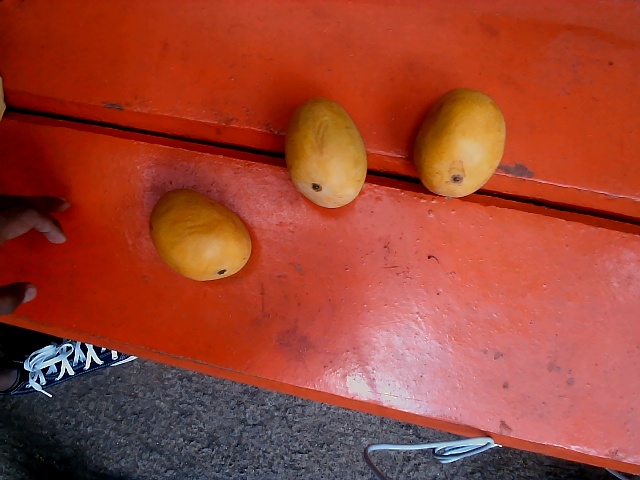
Label: Ripe_Mango